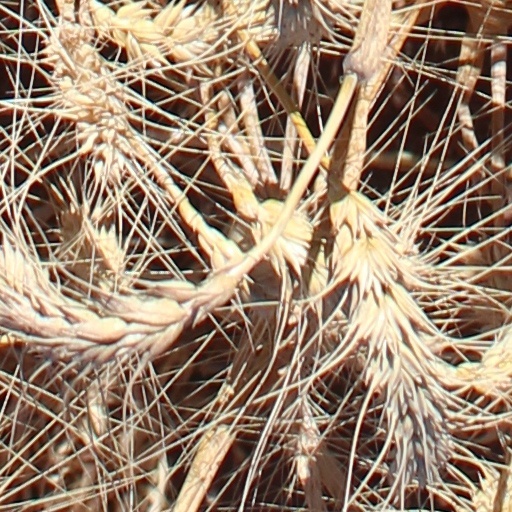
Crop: wheat